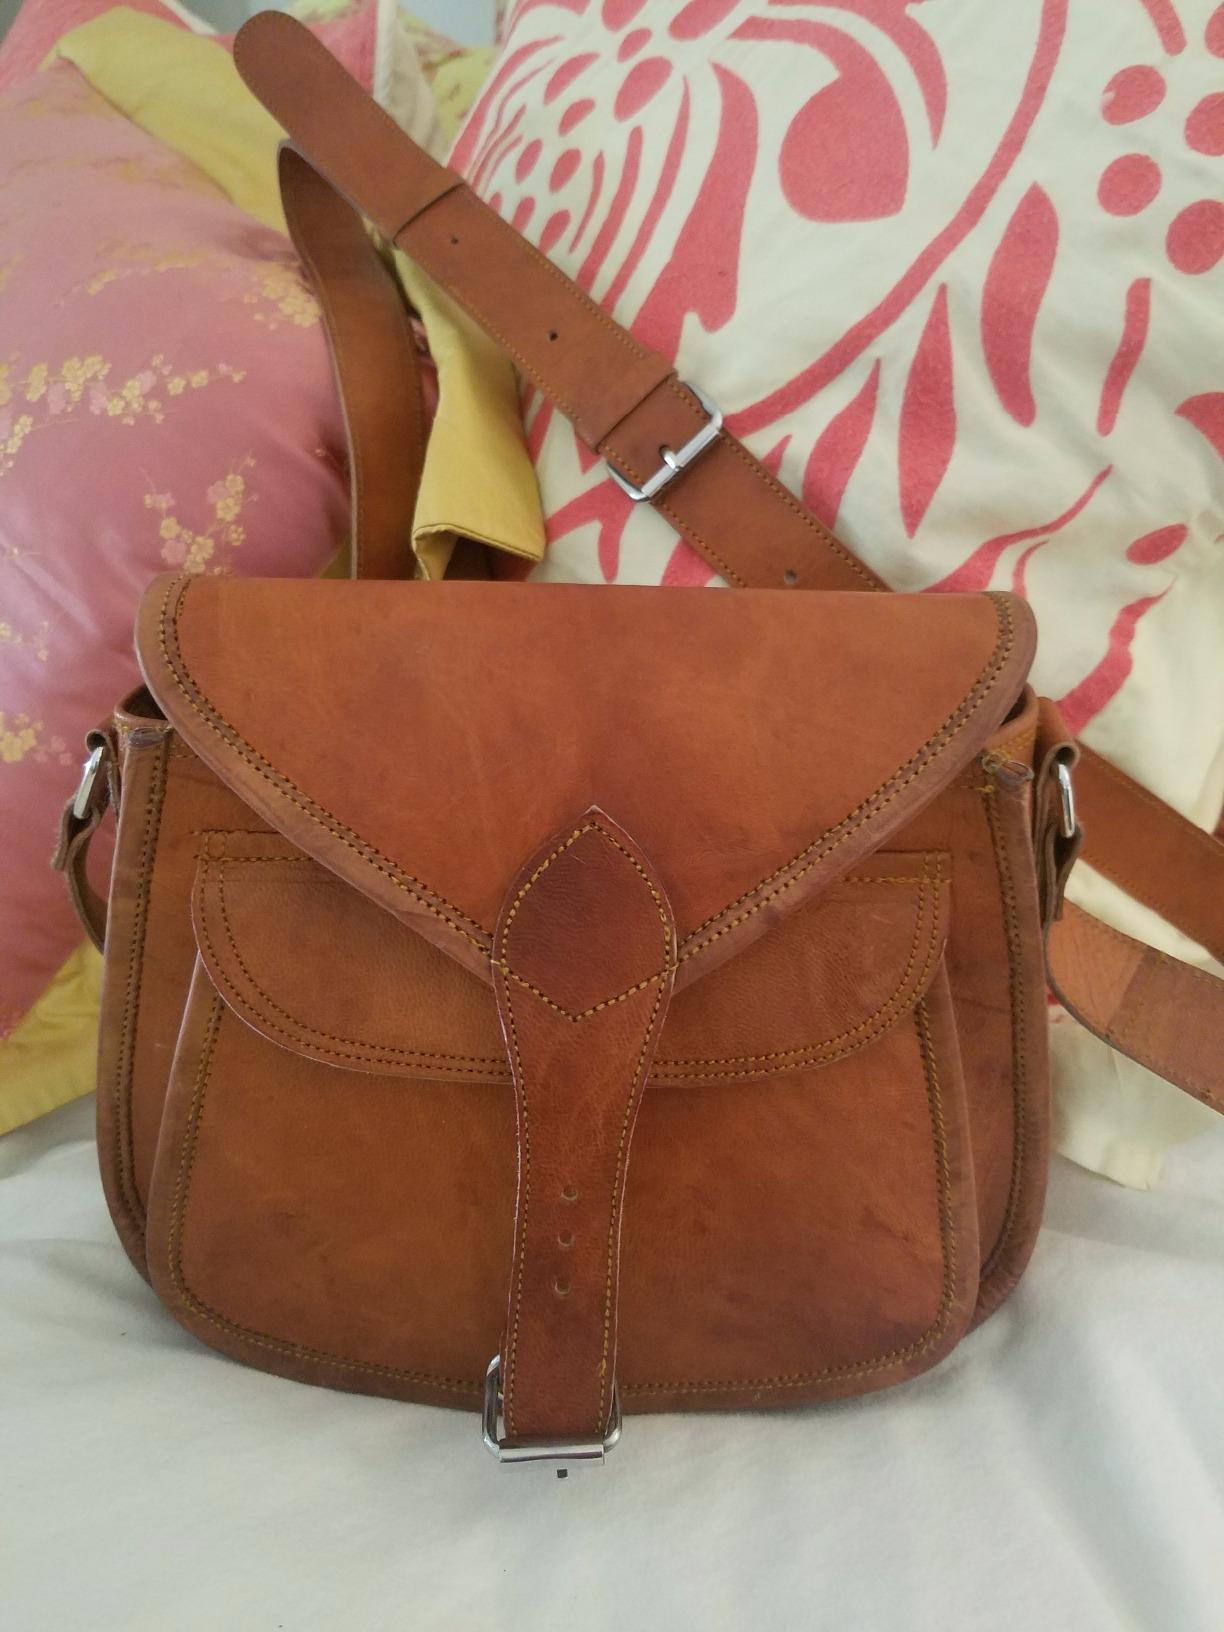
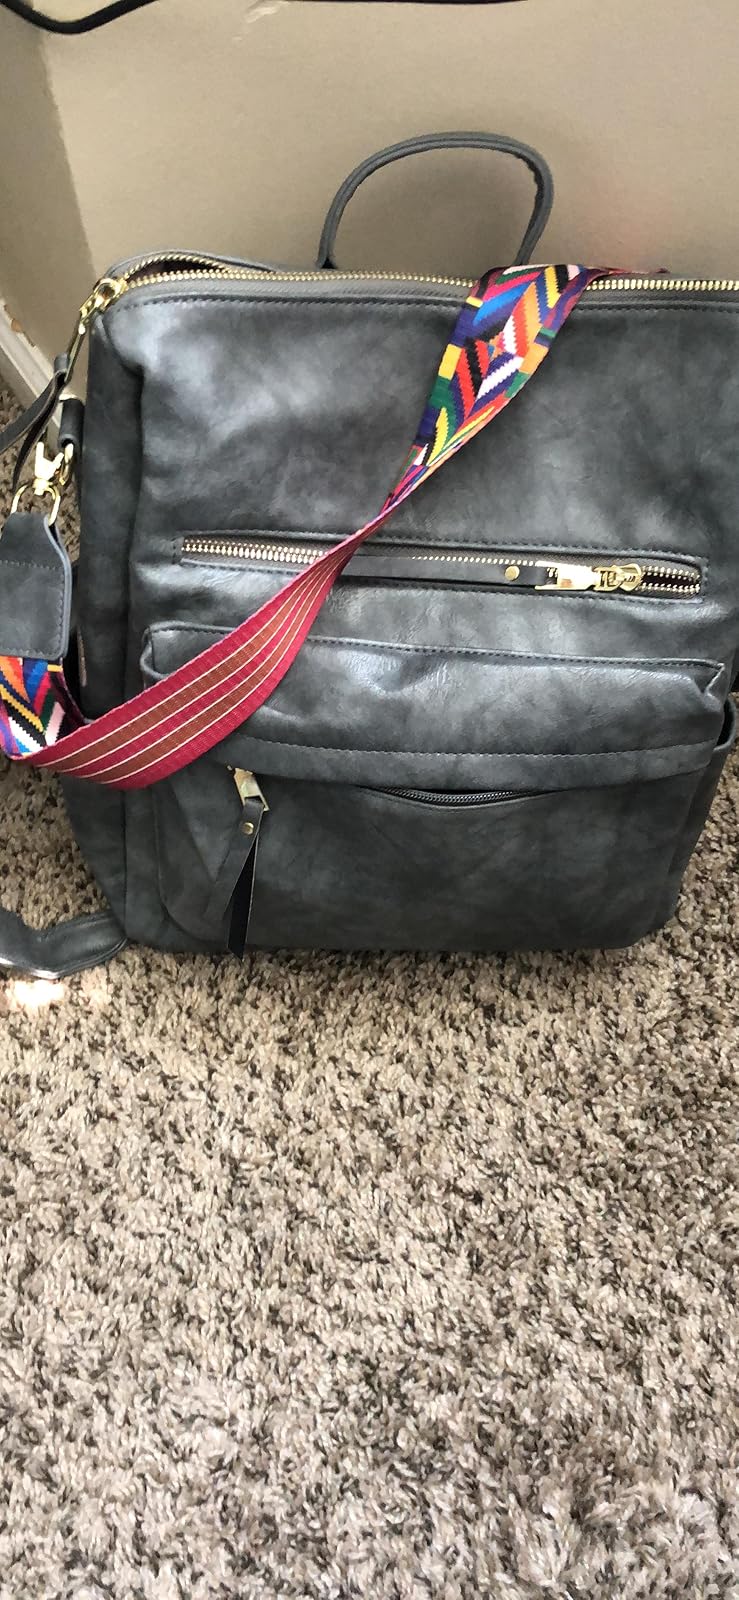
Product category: accessories_handbag
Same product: no